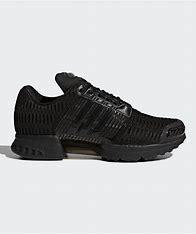
Brand: Adidas
Model: Climacool 1